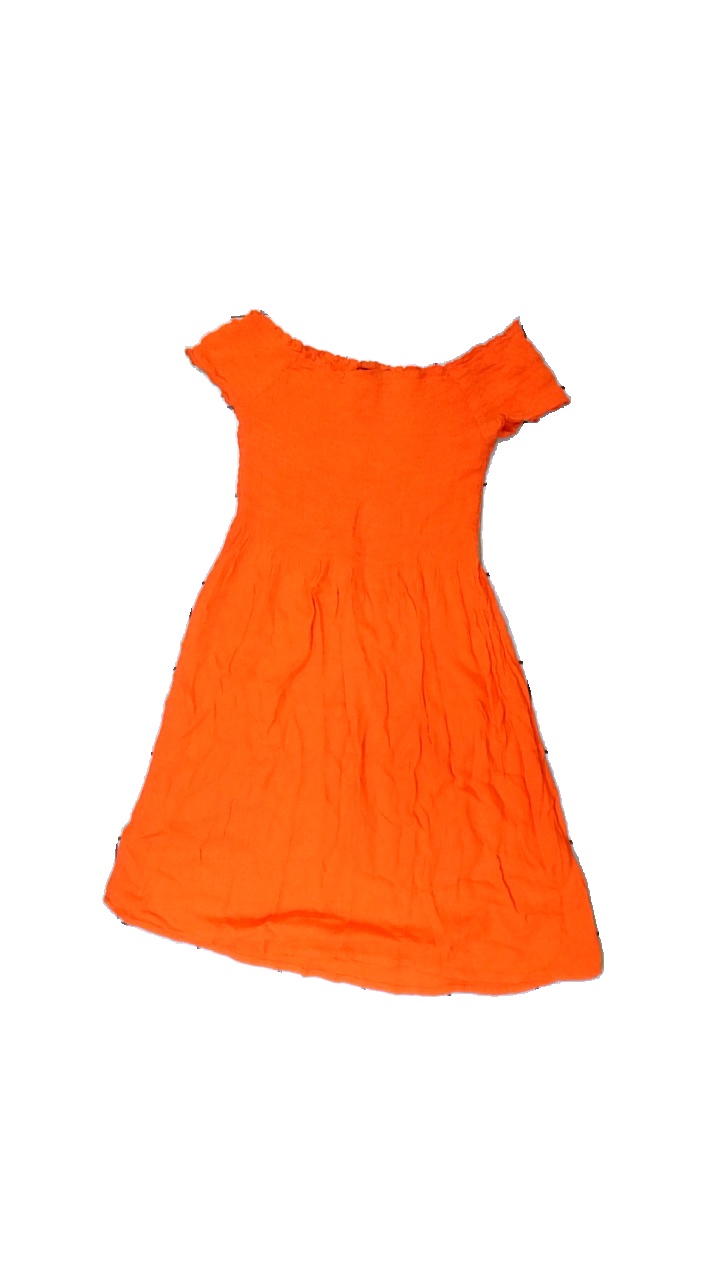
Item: Dress (Ladies)
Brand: Bikbok
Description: orange klänning
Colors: Orange
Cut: Regular
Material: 100% viscose
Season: All
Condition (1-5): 5
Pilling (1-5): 5
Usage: Reuse
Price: <50